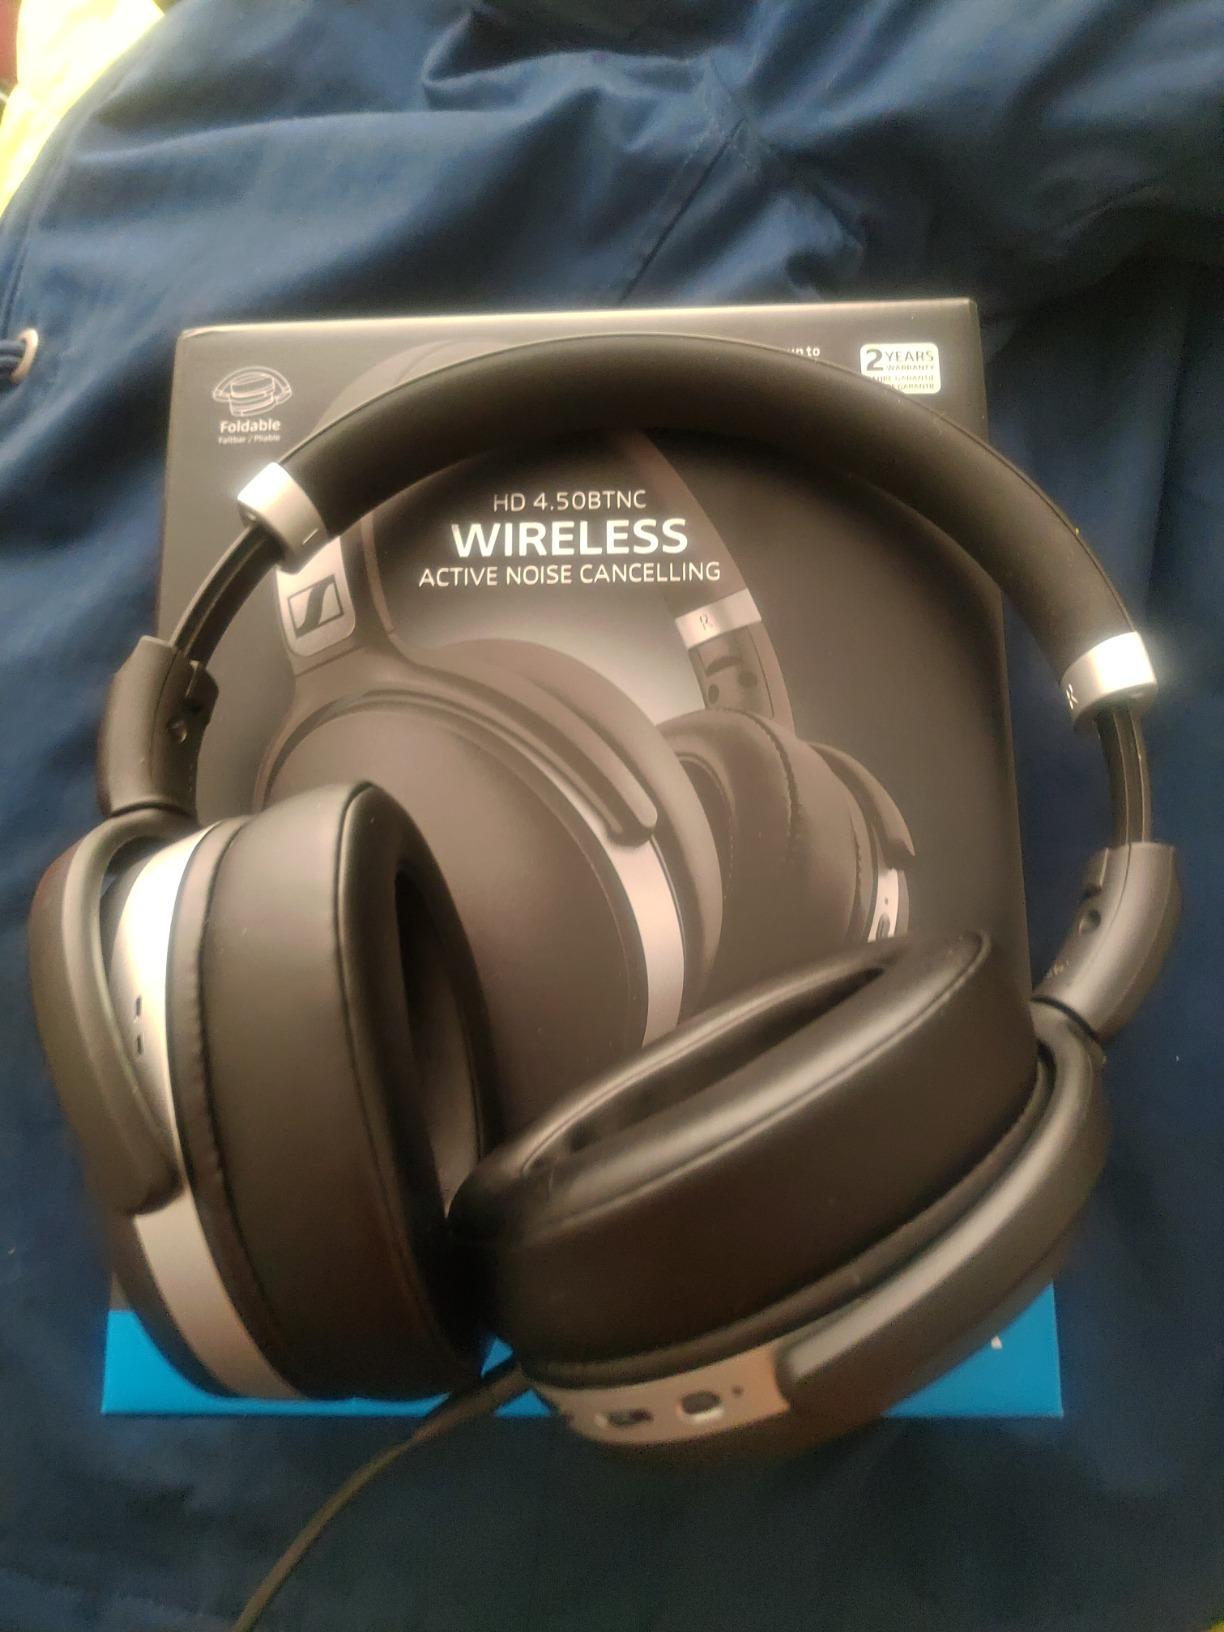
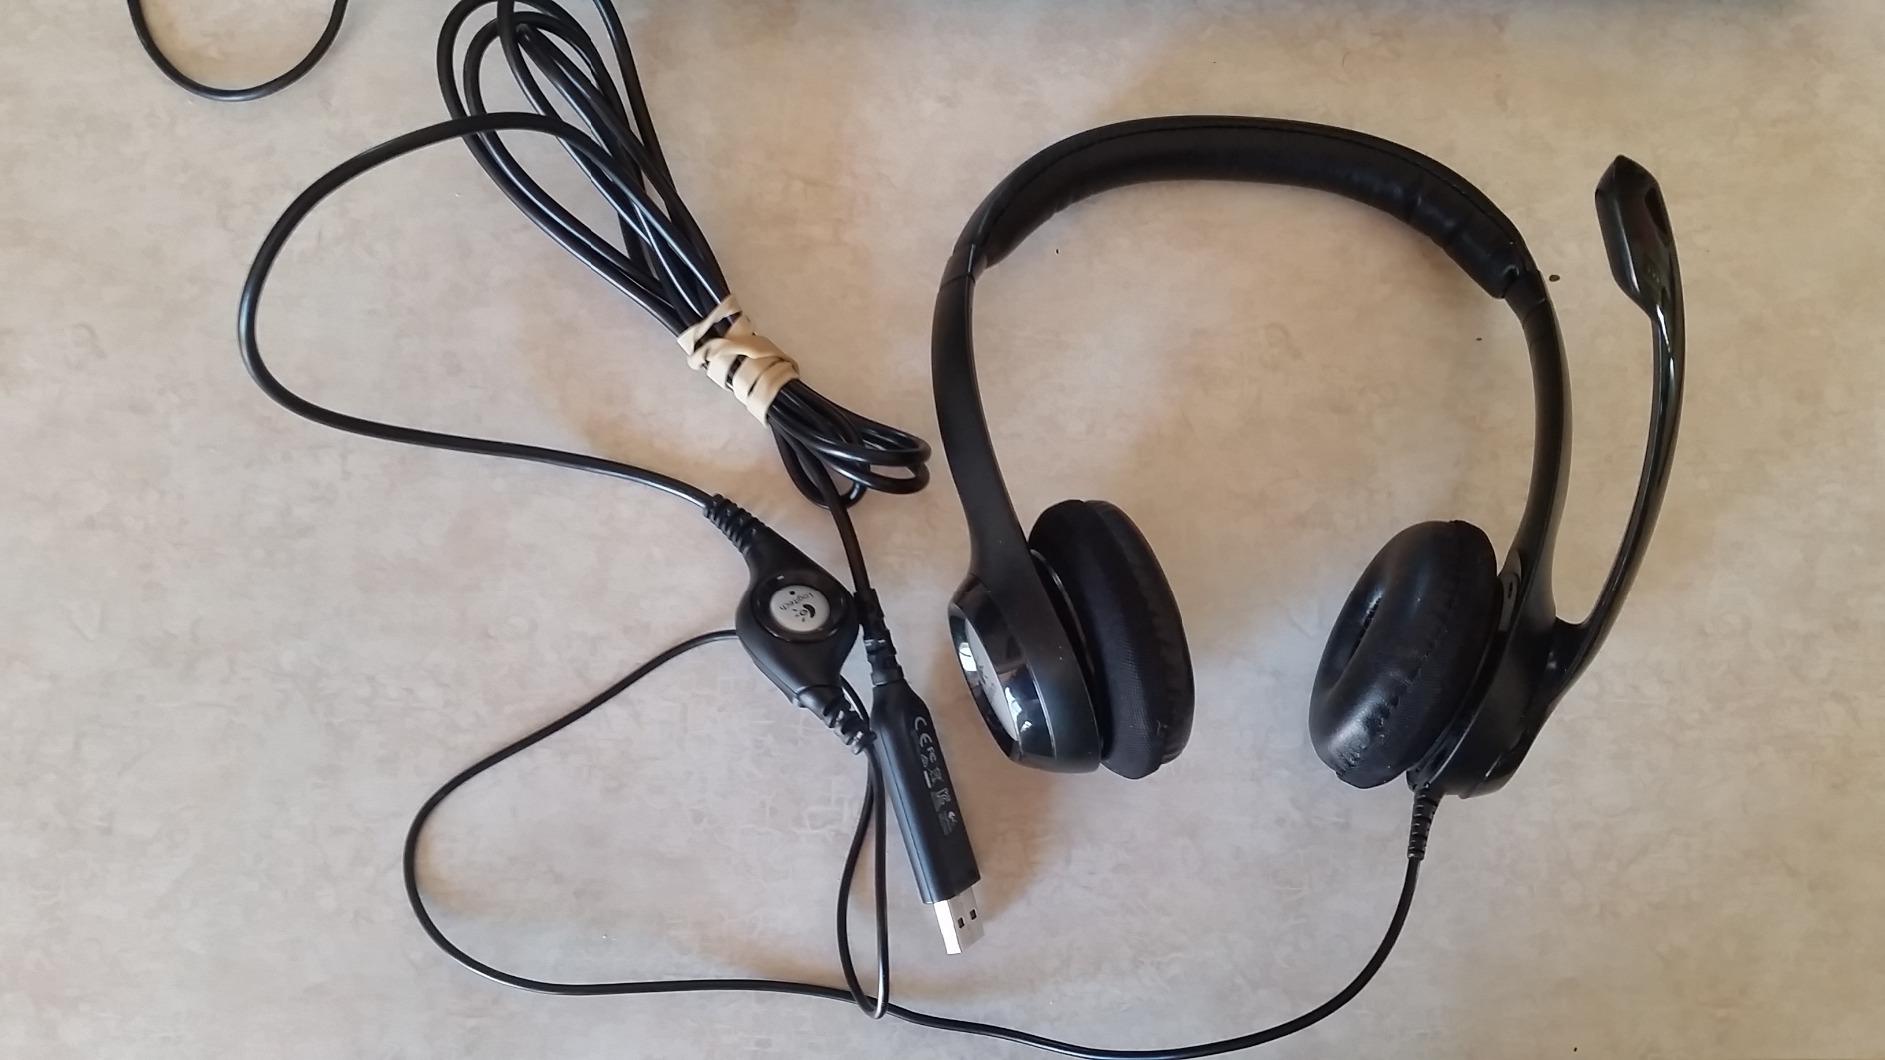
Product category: headphones
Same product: no